Grimselsee

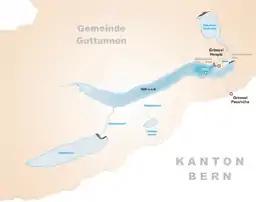
map

The Grimselsee or Lake Grimsel is an artificial lake near the Grimsel Pass in the Canton of Bern, Switzerland. With a volume of 95 mio m (20.9 billion imperial gallons, 20.1 billion US gallons), it is larger than other hydroelectric reservoirs in the Aare headwaters region: Oberaarsee, Räterichsbodensee and Gelmersee. The dam was completed in 1932 and is operated by Kraftwerke Oberhasli AG (KWO). It is located in the municipality of Guttannen.